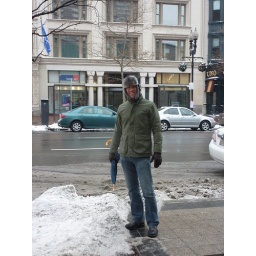
The dress code while beer bar hunting in Boston.